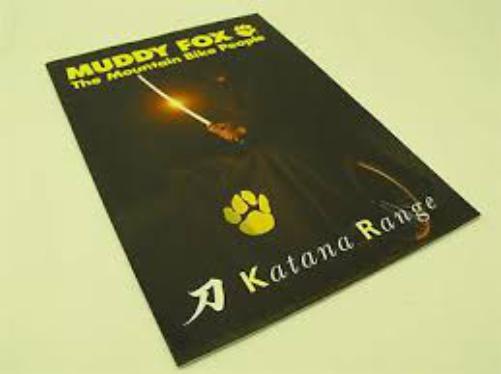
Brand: muddy fox
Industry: Transportation